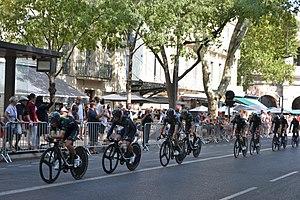
1er étape du Tour d'Espagne 2017, à Nîmes
La saison 2017 de l'équipe cycliste Movistar est la trente-huitième de cette équipe.